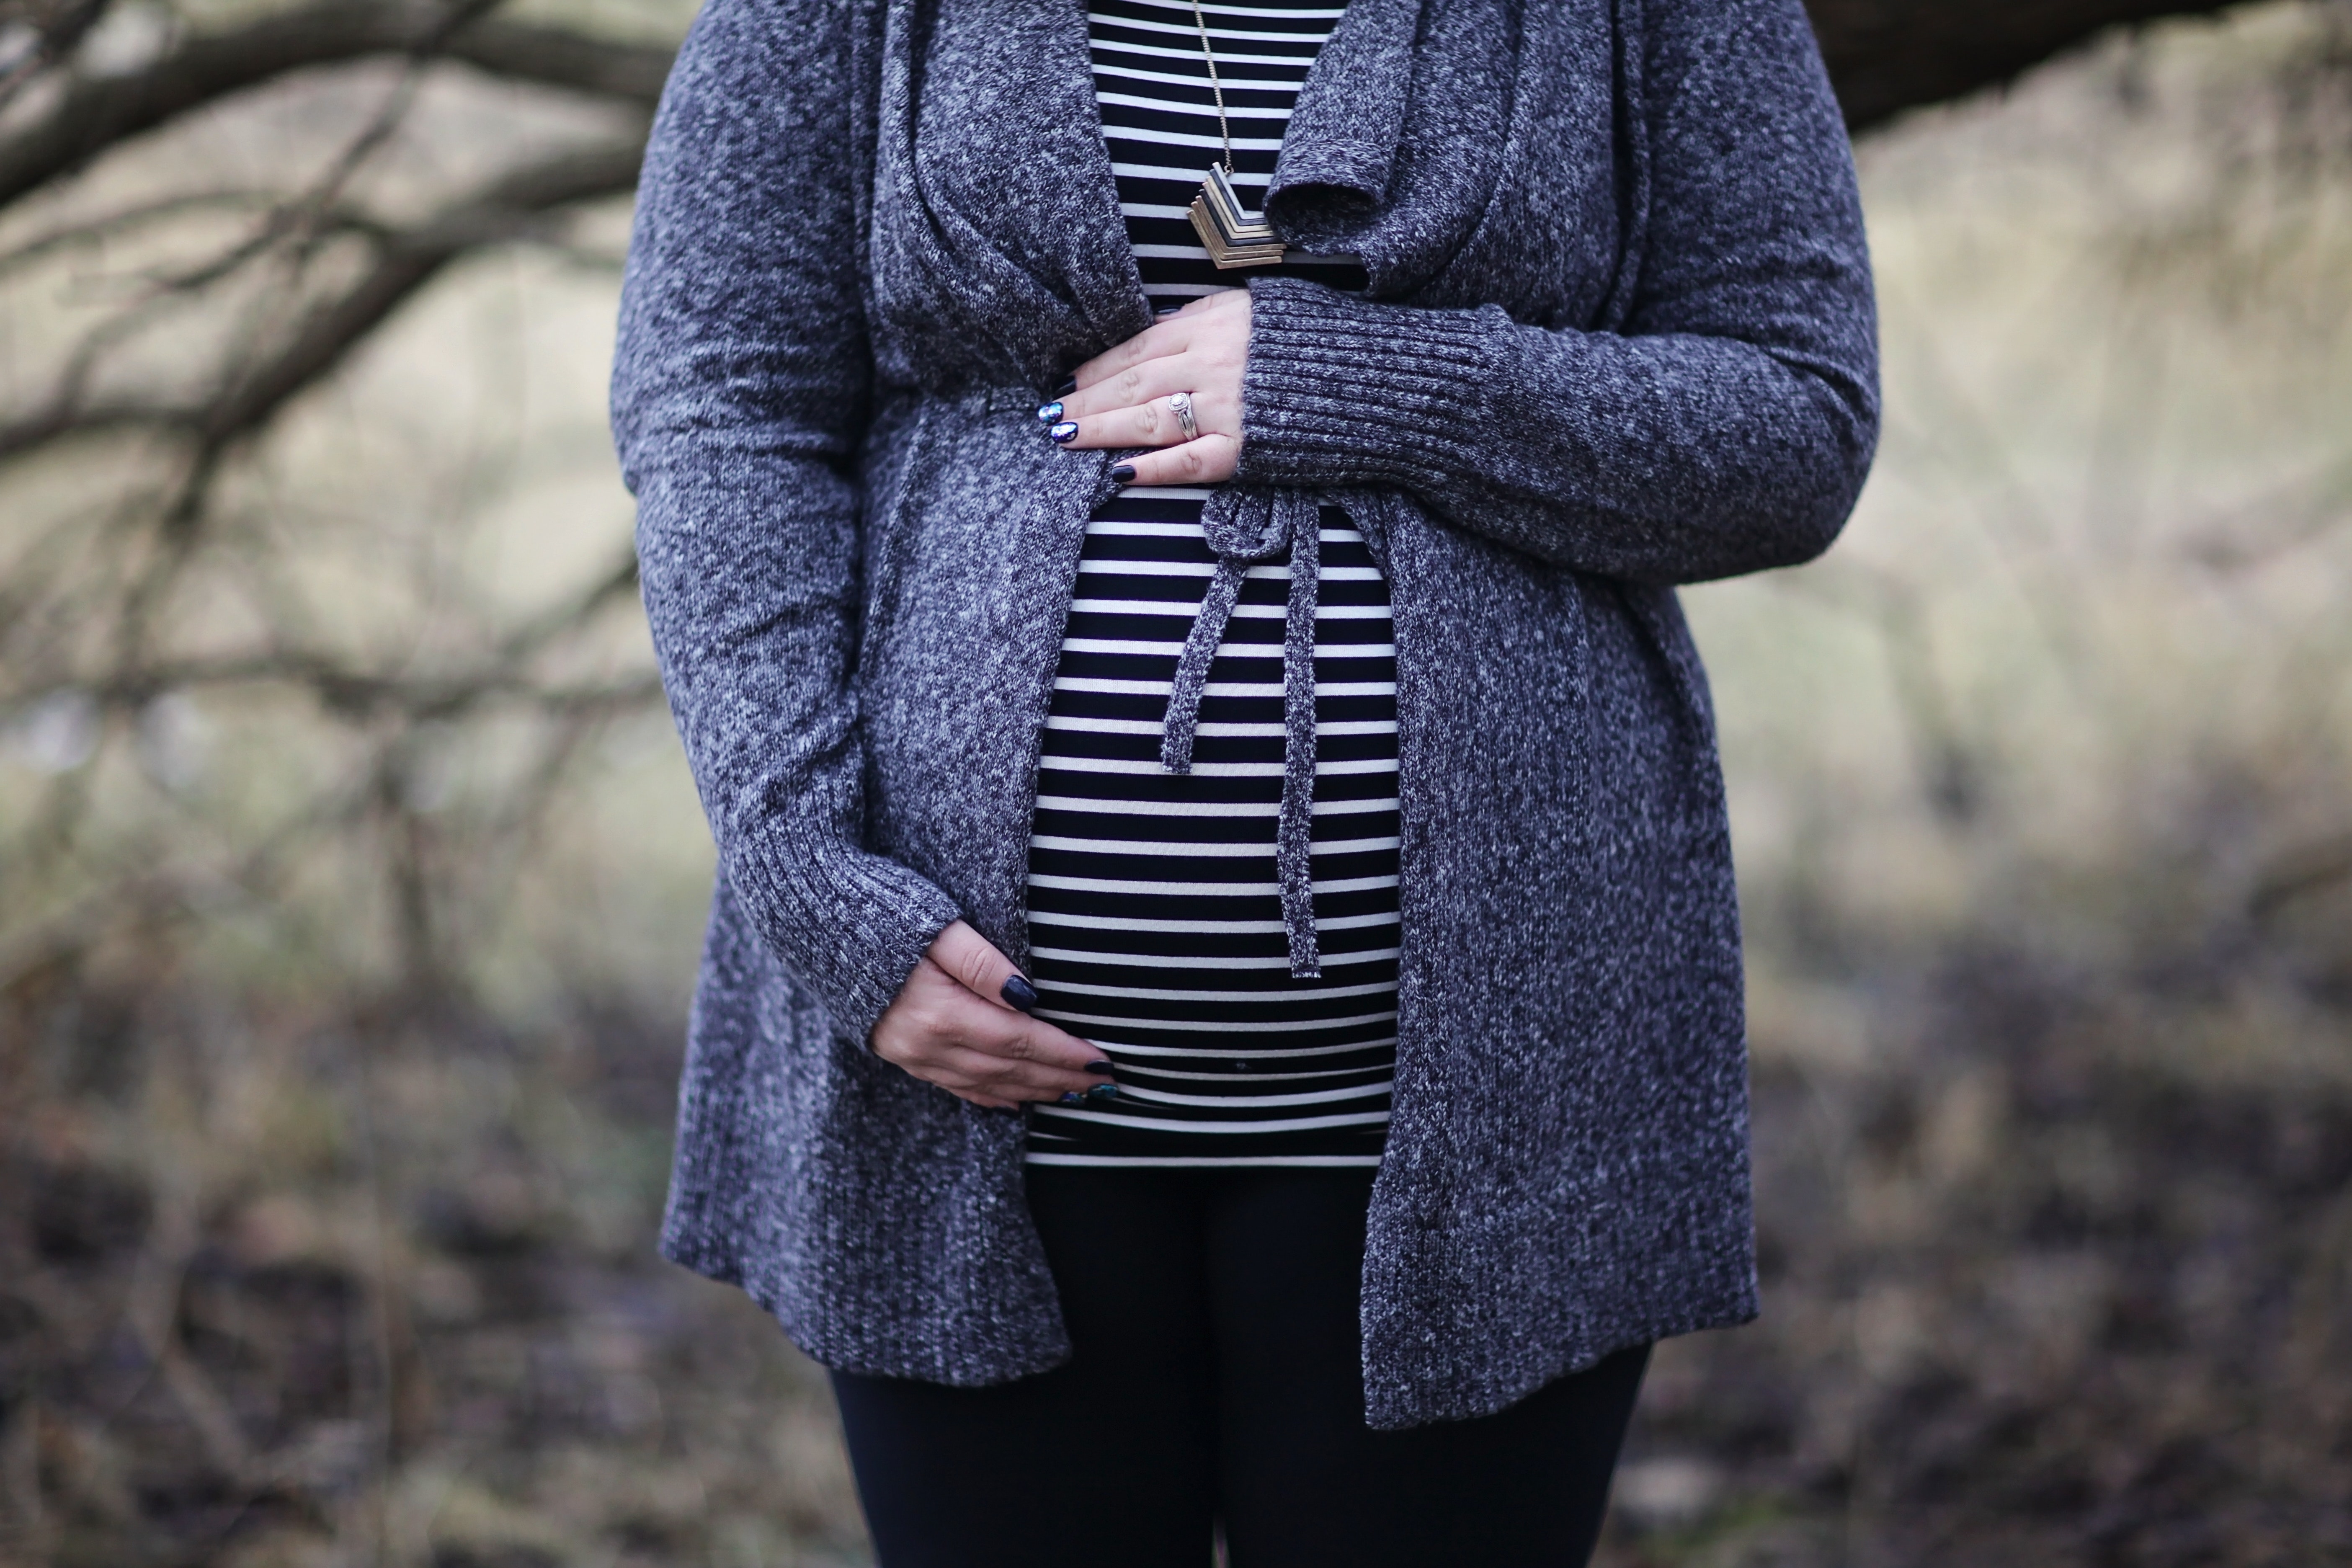
clothing, outerwear, coat, street fashion, sweater, fashion, cardigan, overcoat, wool, jacket, sleeve, footwear, tights, top, winter, fur, leggings, dress, woolen, neck, shoe, jeans, knitting, blazer, waist, zipper, style